Clan (car)

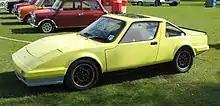
Irish-built Clan, note flip-up headlights

In 1982 some "unofficial" body moulds were bought by Peter McCandless who started a new company Clan Cars Ltd in Newtownards, Northern Ireland, and built about 120 road cars and 10 competition cars over the next four years. The Crusader name was not used for these cars. Contemporary advertisements give an amazing price range of from £1,200 for a basic kit to £10,000 for a complete road ready car with new engine. The car, with a 998 cc Imp engine, was improved with disc brakes (from the MGB). Other differences were its pop-up lights, heavier bumpers, chin spoiler, 13-inch wheels and a dashboard from the Ford Fiesta. The Clan also had standard front disc brakes and Pirelli P6 tyres.